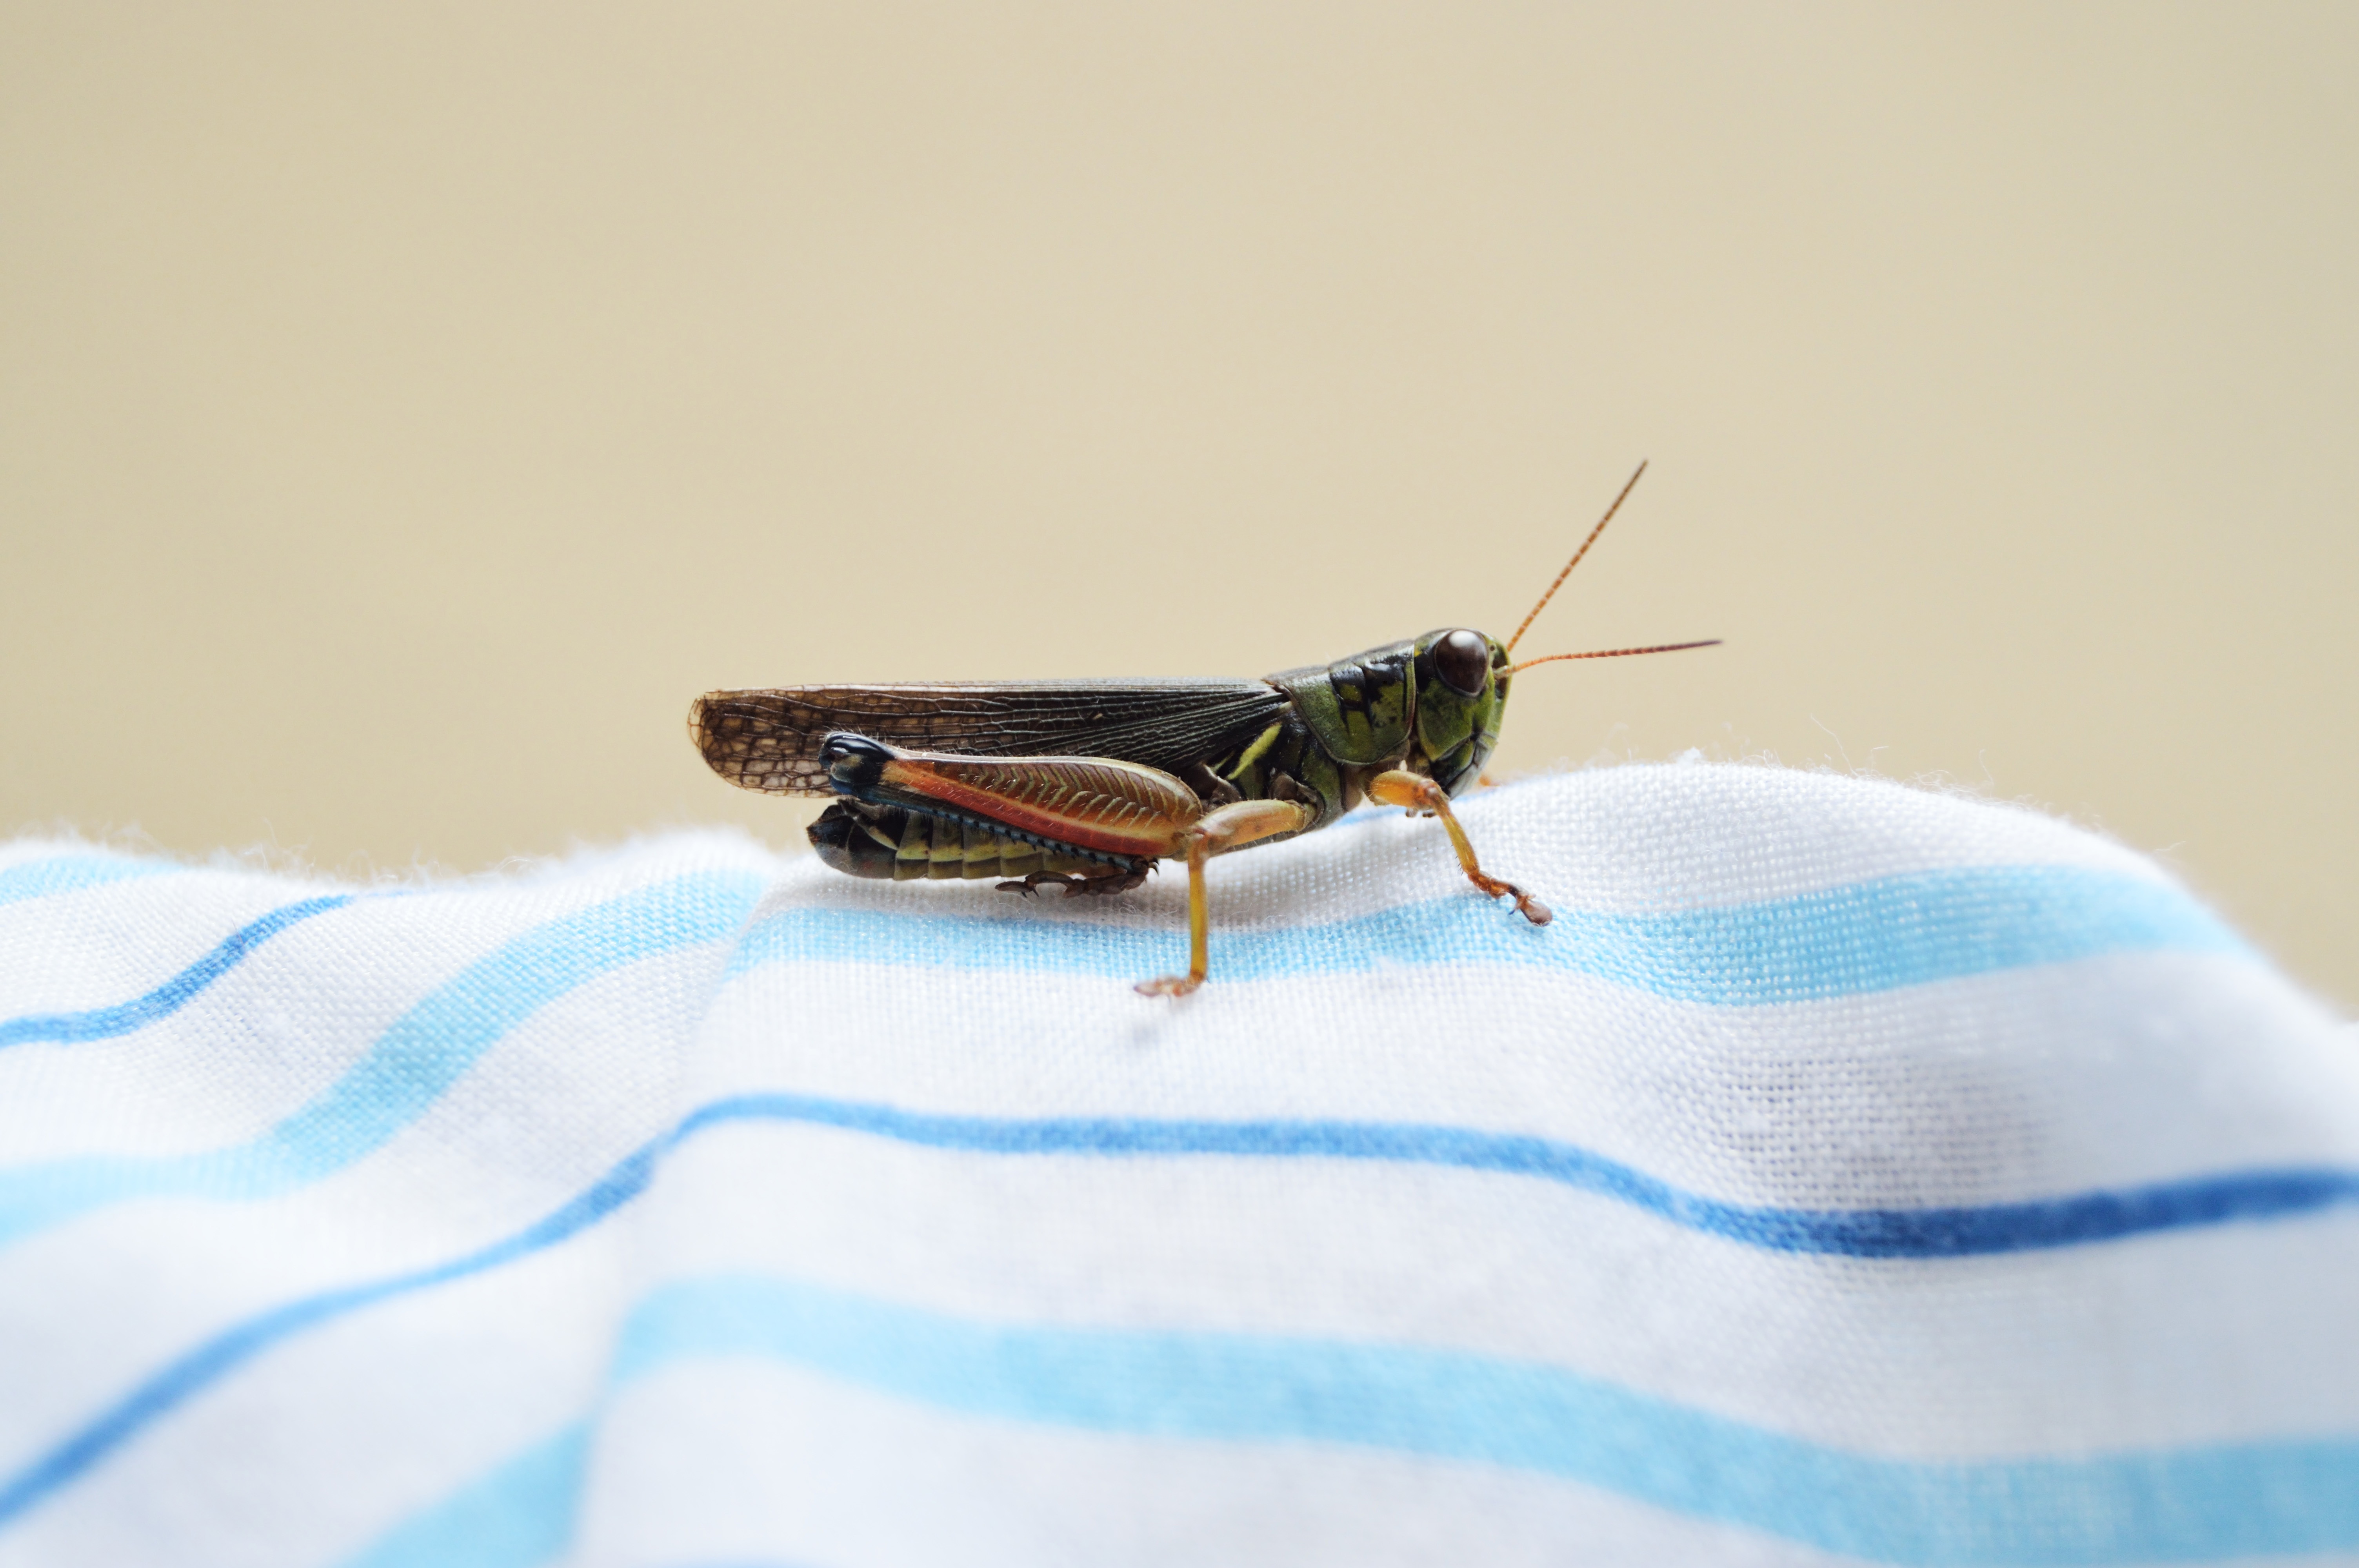
nature, wing, photography, antenna, green, insect, small, blue, fauna, invertebrate, cricket, fabric, close up, insects, grasshopper, macro photography, arthropod, chapulin, cricket like insect